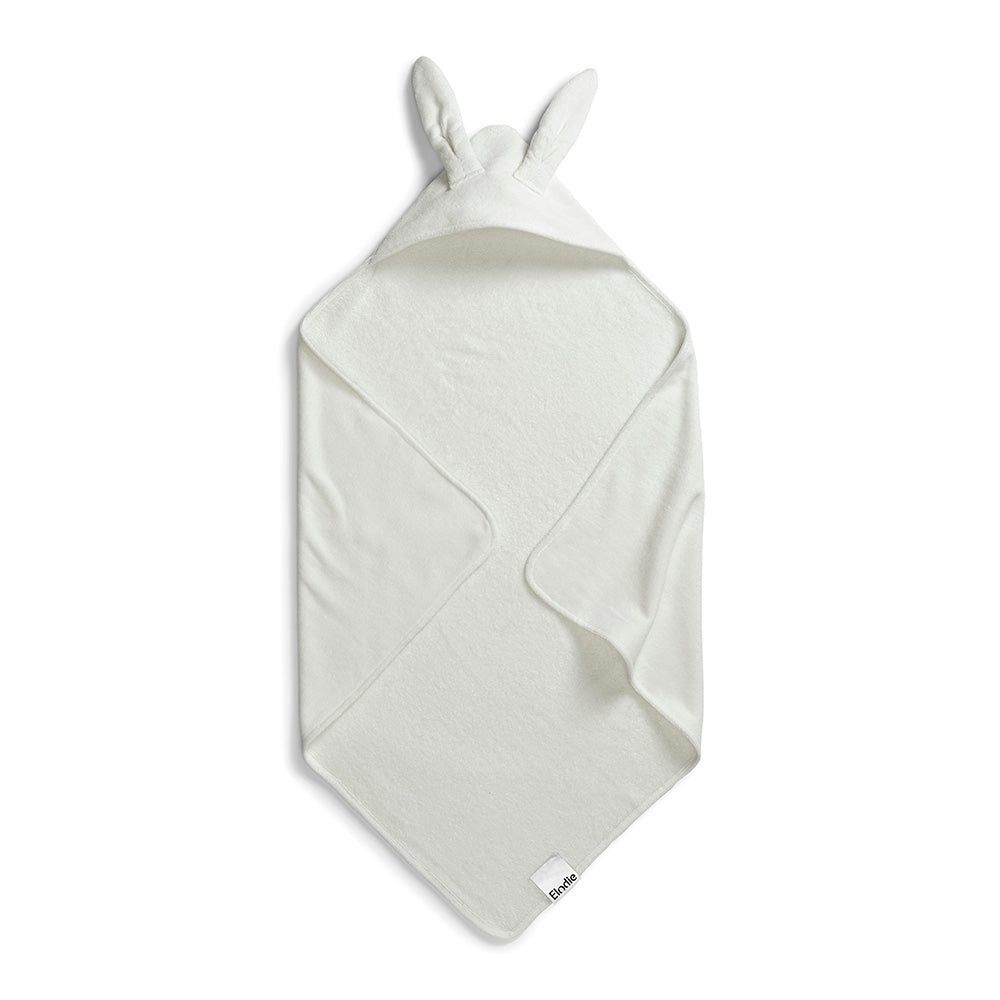
Cape de bain Canilla White
Une adorable cape de bain fabriquée dans un matériau éponge absorbant d’excellente qualité d’un côté, et en velours agréablement doux de l’autre, pour procurer à l’enfant tout le confort nécessaire à la sortie du bain. Depuis leur apparition dans la collection Elodie Details, chaque saison, les modèles nous surprennent de créativité, c’est un des best-seller de la marque ! Convient aux enfants de 1 à 3 ans. Matériau : 95% coton, 5% polyamide Dimensions : 80 x 80 cm Lavage en machine à 40°c Couleur : Blanc
Brand: Elodie Details
Category: Apparel & Accessories > Clothing > Baby & Toddler Clothing > Baby & Toddler Outerwear > Baby & Toddler Coats & Jackets > Capes